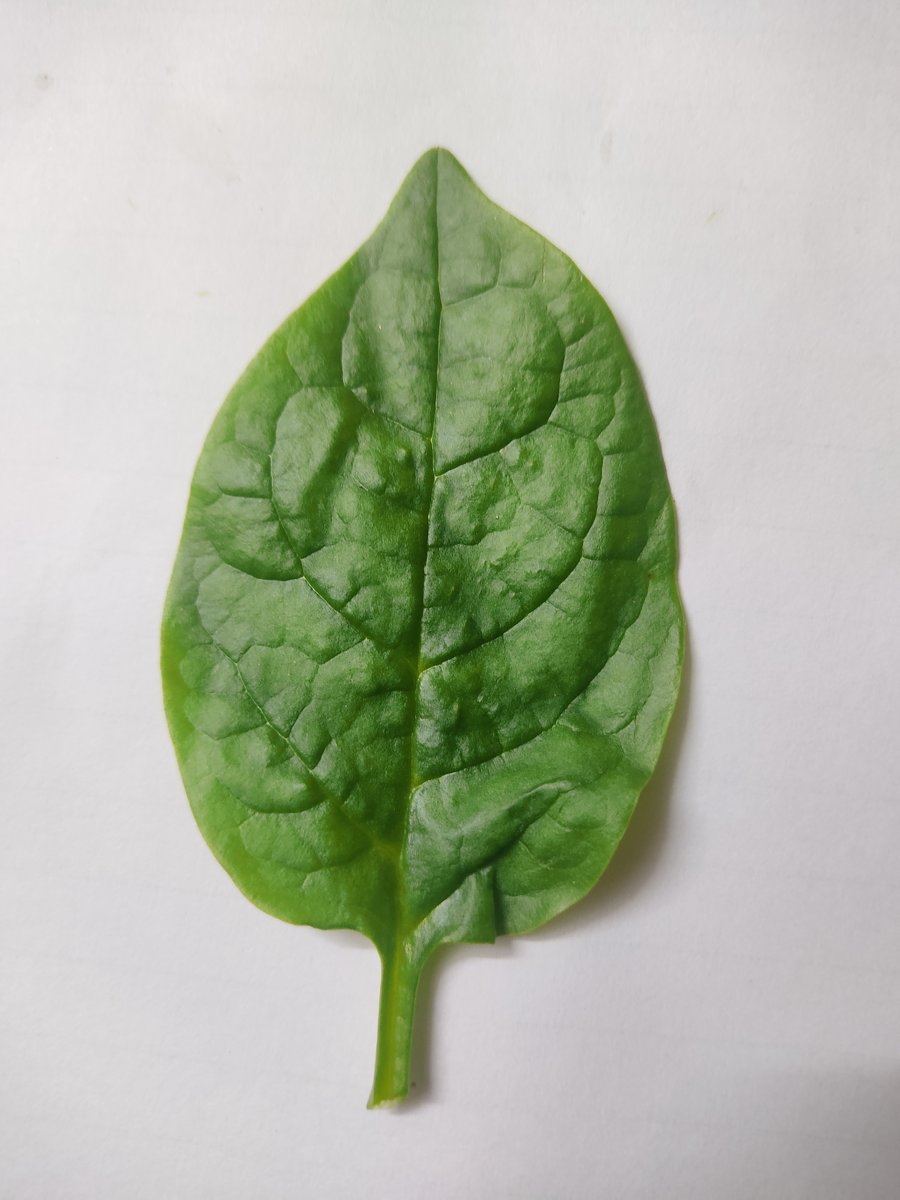
Label: Healthy-Leaf